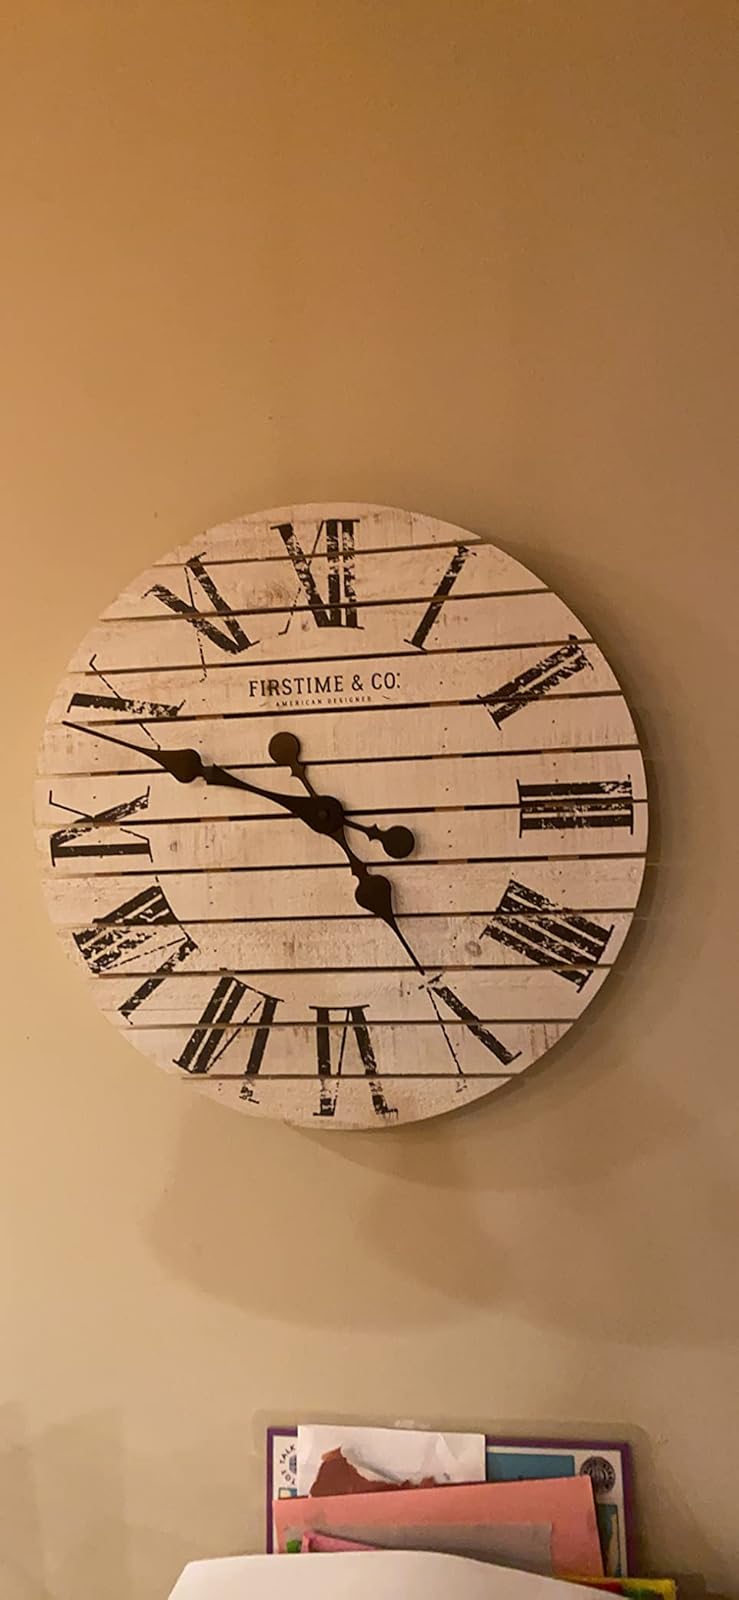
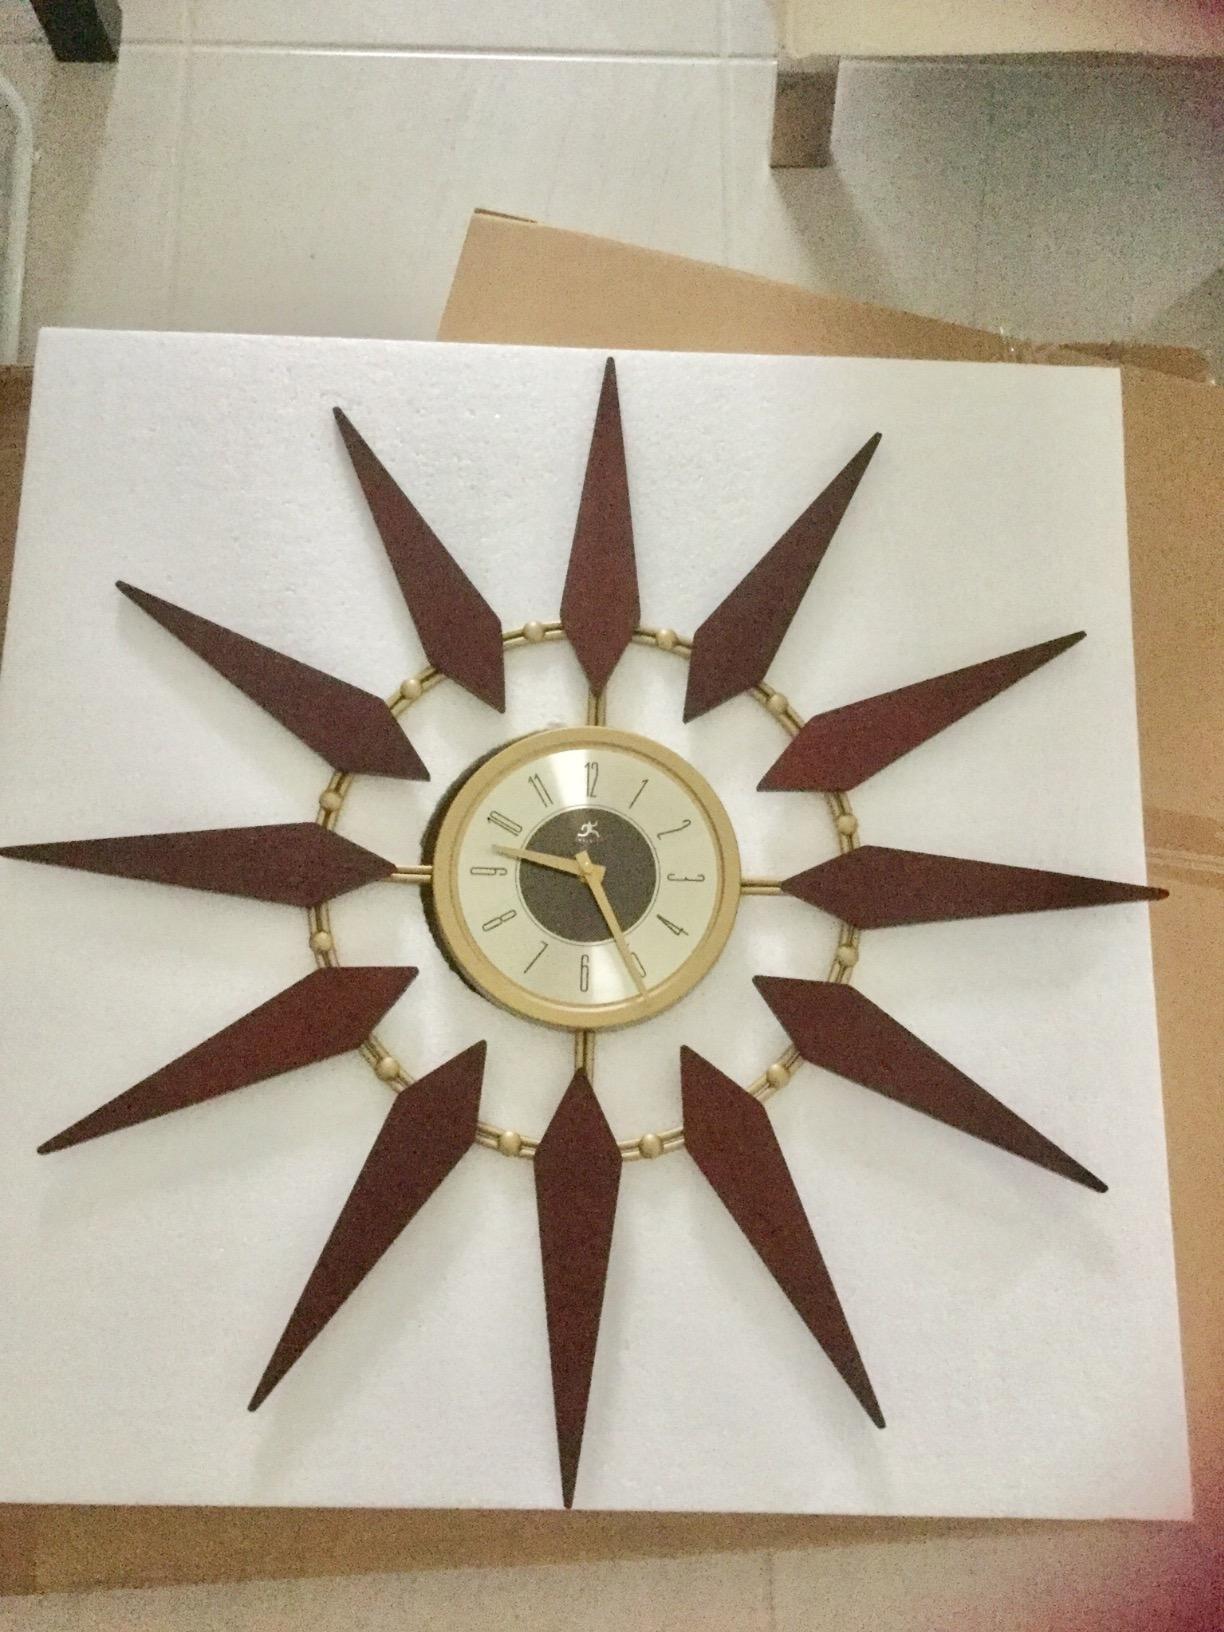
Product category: clock
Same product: no